First Bank of the United States

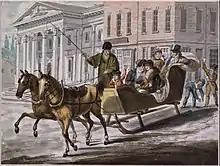
John Lewis Krimmel, "Winter Scene in Philadelphia" (ca.1813)

Alexander Hamilton was the first Secretary of the Treasury. In addition to sponsoring a national bank, Hamilton's other measures included an assumption of the state war debts by the U.S. government, establishment of a mint and imposition of a federal excise tax. The goals of Hamilton's measures were to: